Acuvue

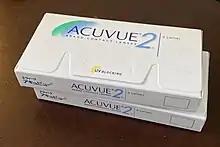
Acuvue 2

Acuvue (from "Accurate view") is a brand of disposable contact lenses made by Johnson & Johnson Vision (JJV), a subsidiary of Johnson & Johnson (J&J).